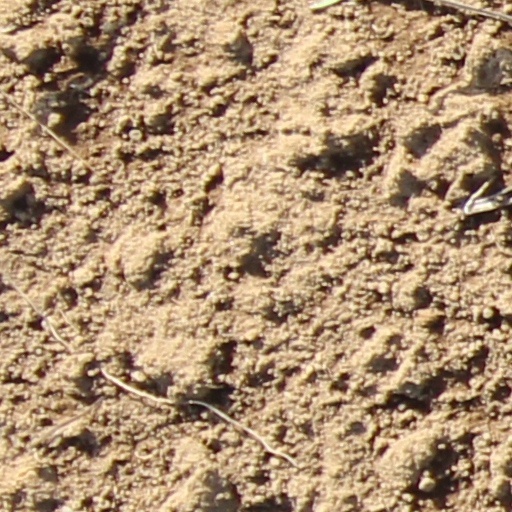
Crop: wheat